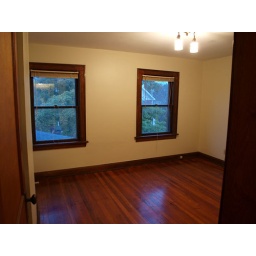
Two big windows and shiny, shiny floors in the master bedroom.